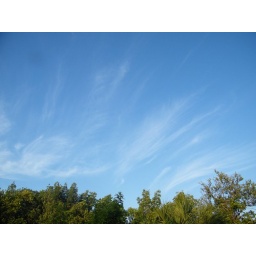
wispy high altitude clouds in the blue sky